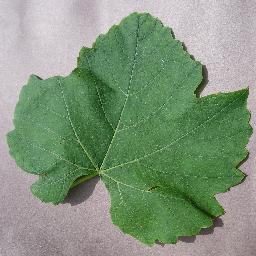
Label: Grape___healthy